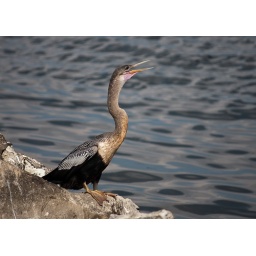
At the lake near downtown Kissimmee - birds were very cooperative